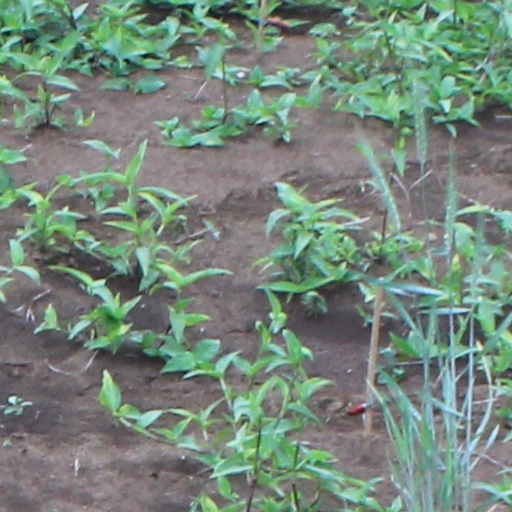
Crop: wheat